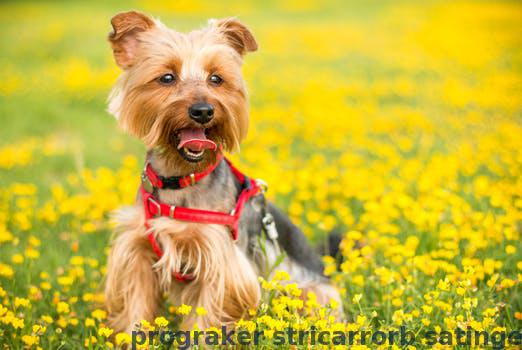
Label: Watermark